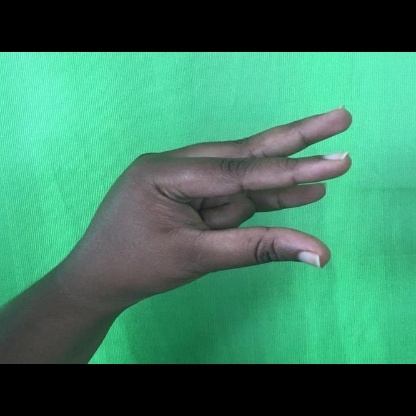
Mudra: Kangulam